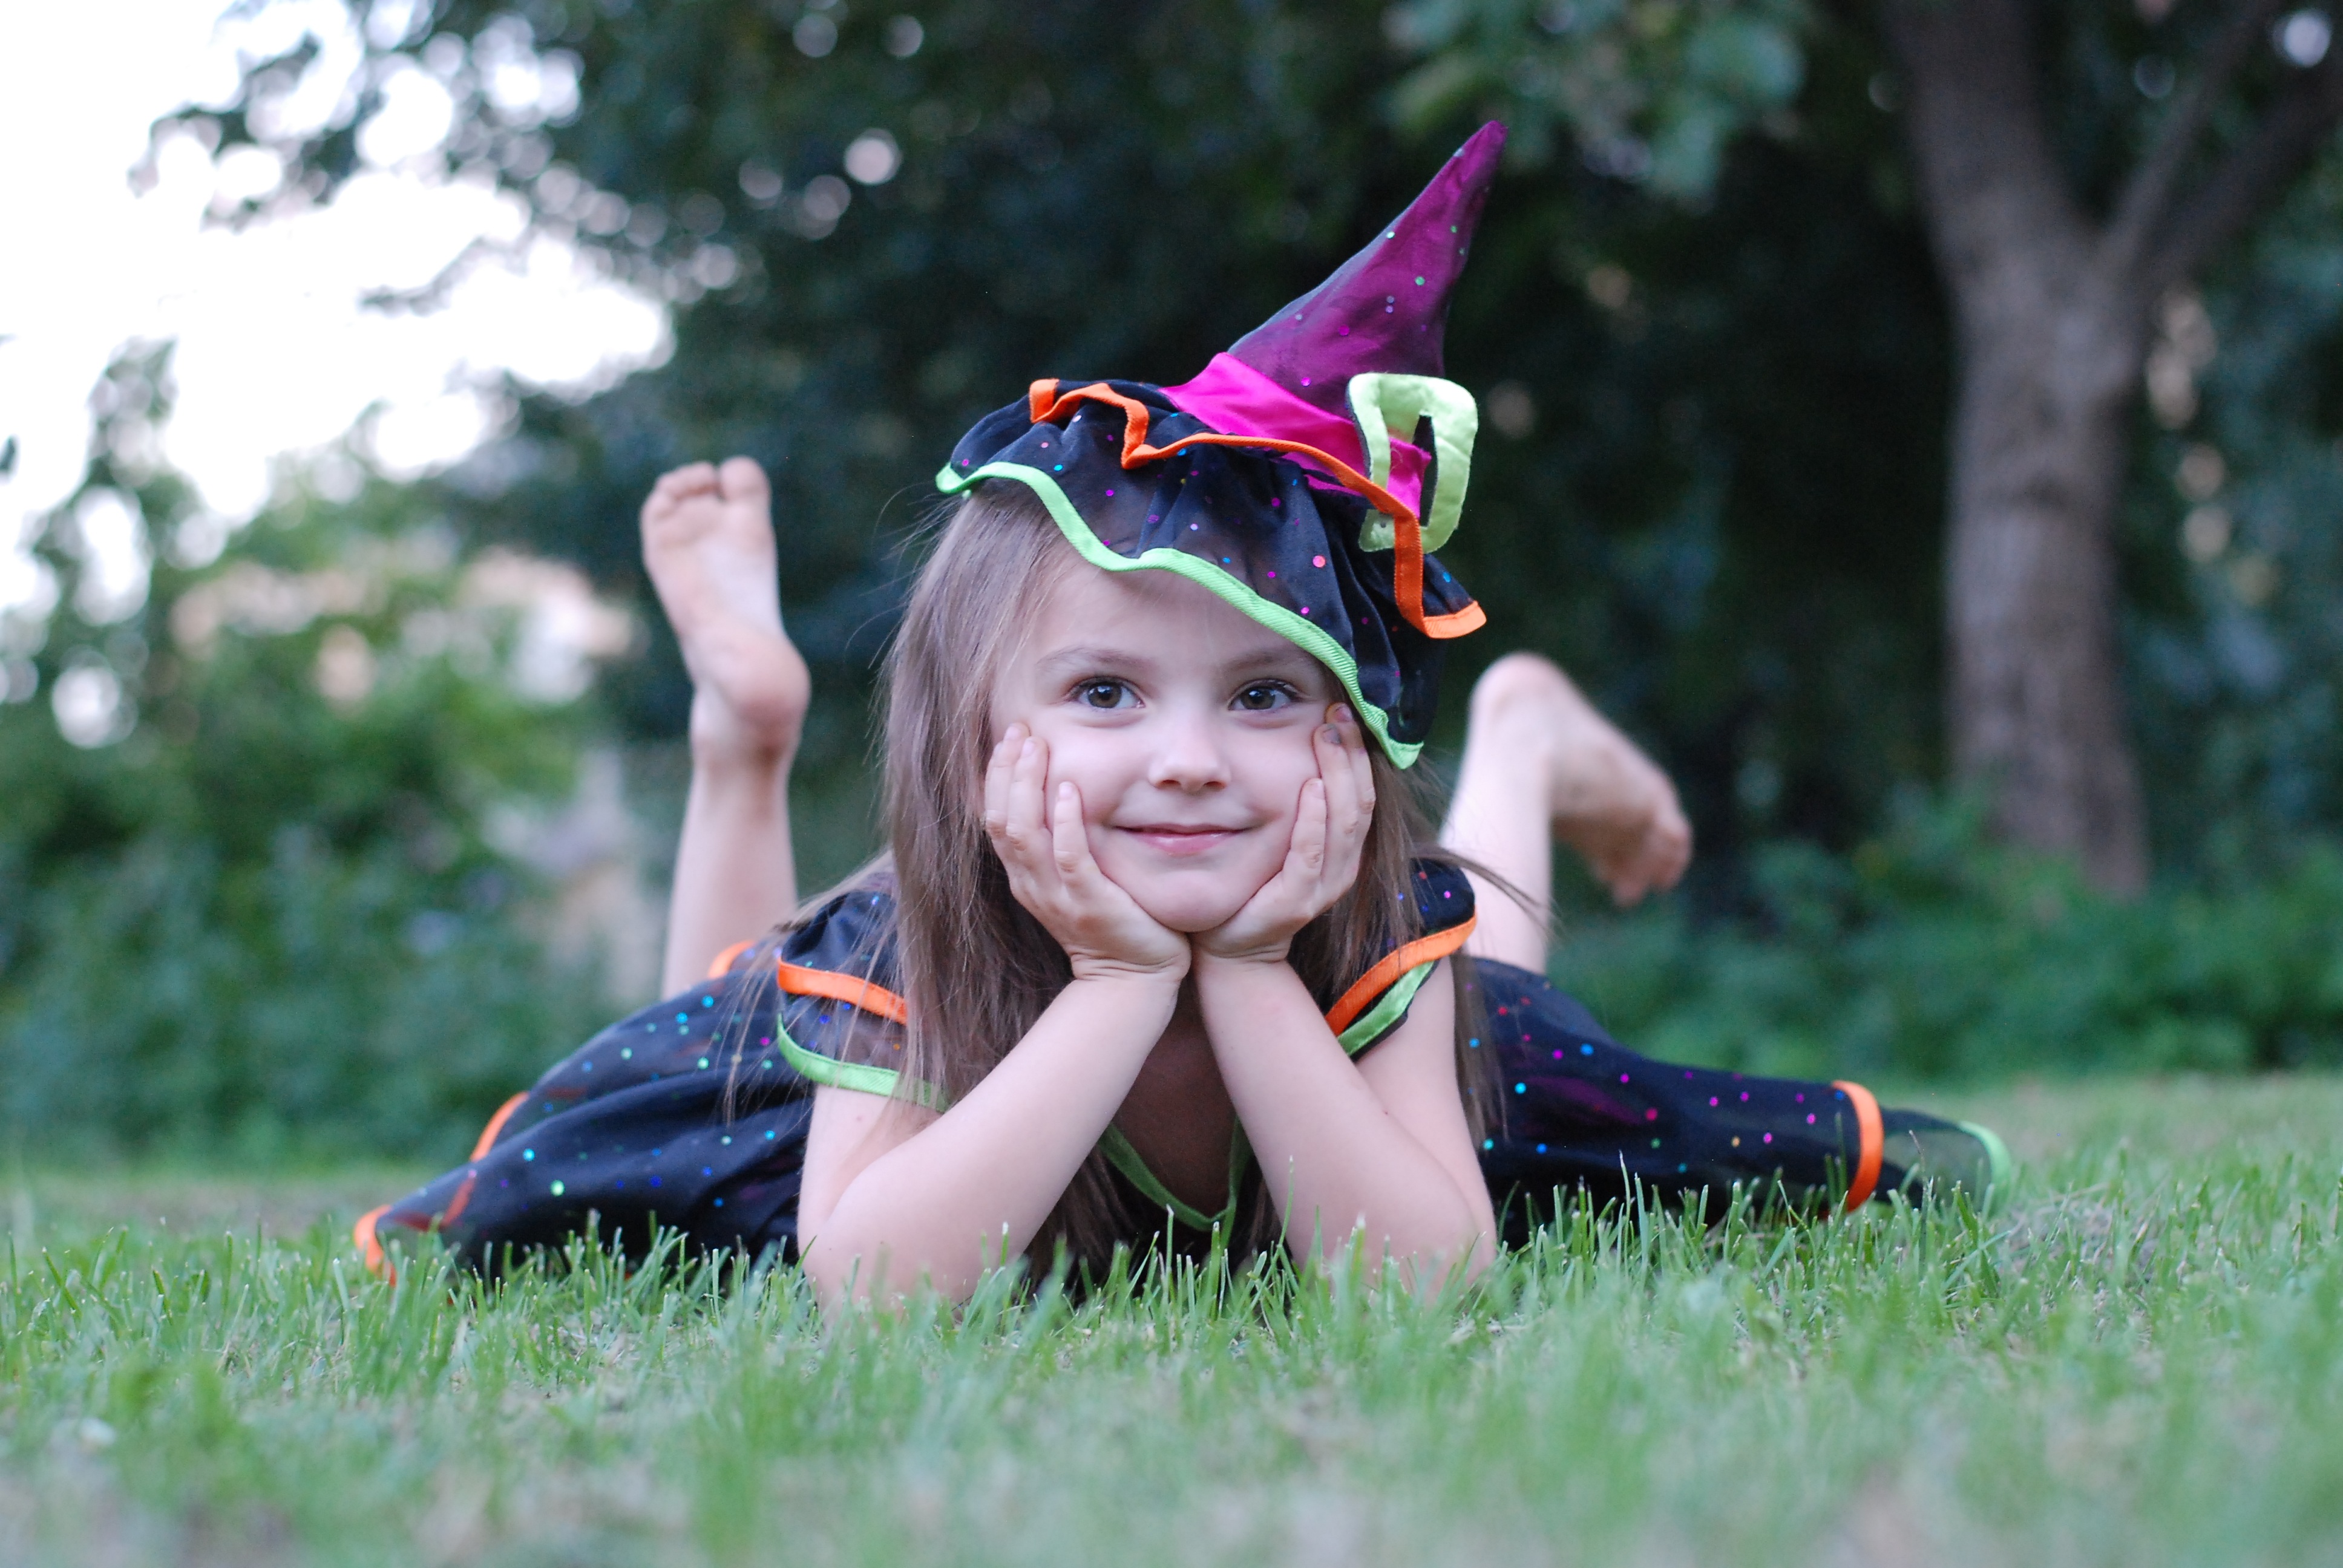
tree, grass, plant, girl, lawn, play, leaf, summer, vacation, green, child, clothing, headgear, facial expression, smile, kids, fun, happiness, toddler, joy, witch, emotion, photographing children, the little girl, baby photo, smiling girl